Polish arms sales to Republican Spain

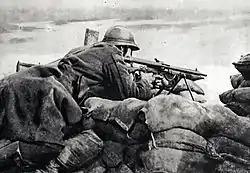
Chauchat 8 mm LMG in Belgian service

Prior to outbreak of the Spanish Civil War there was very little interaction - either in terms of conflict or co-operation - between Spain and Poland. Both countries operated in entirely different geo-political zones and their interests did not coincide. Mutual relations were reduced to very meager trade exchange (in both cases below 0,5% of the overall foreign trade volume), diplomatic maneuvers within the League of Nations (competition for permanent seat in the Council led to Spanish temporary withdrawal from the organization; other issues included the question of Tangier in case of Spain or the question of national minorities in case of Poland), and typical consular problems (e.g. properties of Spanish aristocrats in Poland or demi-world of Polish shady traders and prostitutes, mostly of Jewish origin, resident in Catalonia). Both states maintained their diplomatic representations in respective capitals, though not at the embassy level. Internal political developments in either Spain or Poland were duly acknowledged; fall of liberal democracy, Primo dictatorship and arrival of the Second Republic did not cause any particular reaction in Warsaw; similarly Piłsudski's coup and further increasing authoritarian and dictatorial evolution of the government in Warsaw did not trigger any response in Madrid. However, in the early 1930s the Polish trading conglomerate SEPEWE, made of companies from the arms industry and controlled by the Polish general staff, a number of times approached the Spanish army and police offering tankettes, hand grenades, training aircraft and communication equipment, but it kept losing to foreign competitors, who usually operated their own manufacturing facilities in Spain.